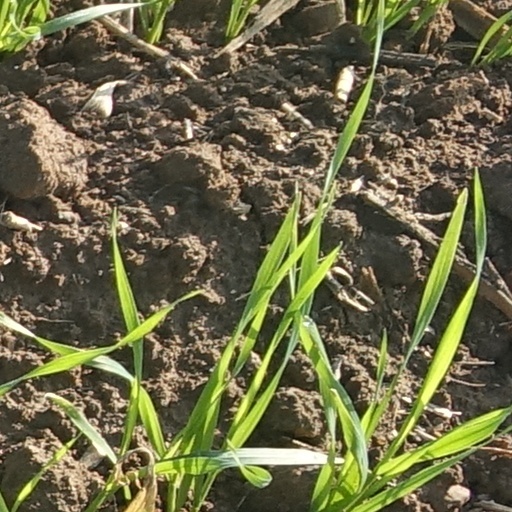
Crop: wheat